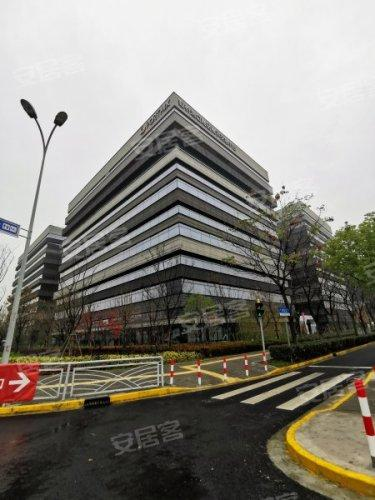
地标名称：虹桥国际展汇
所在城市：上海市·闵行区